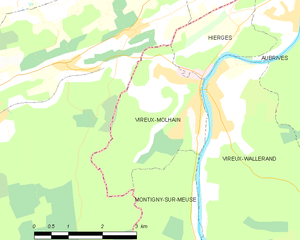
Carte des communes françaises: Vireux-Molhain